Jenni Banks

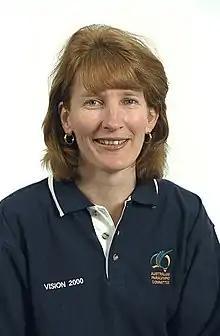
Jenni Banks' Australian team portrait for the 2000 summer Paralympics.

In her early sporting career, Banks was a field hockey goalkeeper and she represented Western Australia and Australia. She retired due to a serious knee injury just after she started representing Australia. In 1991 she was an Australian Institute of Sport Satellite Coach in Perth where she coached Louise Sauvage and Paul Wiggins, amongst others (including Fabian Blattman and Greg Smith) . Banks oversaw much of Sauvage's development as an elite wheelchair athlete, from her first international success to her best ever medal tally at the Olympic and Paralympic Games in Atlanta in 1996. She was an athletics coach on the Australian team at the 1994 Commonwealth Games. Banks worked as the Director of Sport and High Performance Manager for the Australian Paralympic Committee (APC) from 1994 to 2003. During this period, Australia finished second on the medal tally at the Atlanta Summer Paralympics (after finishing seventhon the medal tally at the 1992 Barcelona Summer Paralympics), first on the medal table at the Sydney Summer Paralympics and 4th on the medal table the 2002 Salt Lake City Winter Paralympics. After leaving the APC in 2003, she established Creating Excellence Consulting that worked with many state, national and international sports organisations including the Australian Sports Commission/Australian Institute of Sport, Basketball Australia, Cycling Australia, Triathlon Australia, the International Triathlon Union and the Australian Sports Anti-Doping Authority. She contributed to coaching resources published by the Australian Sports Commission.